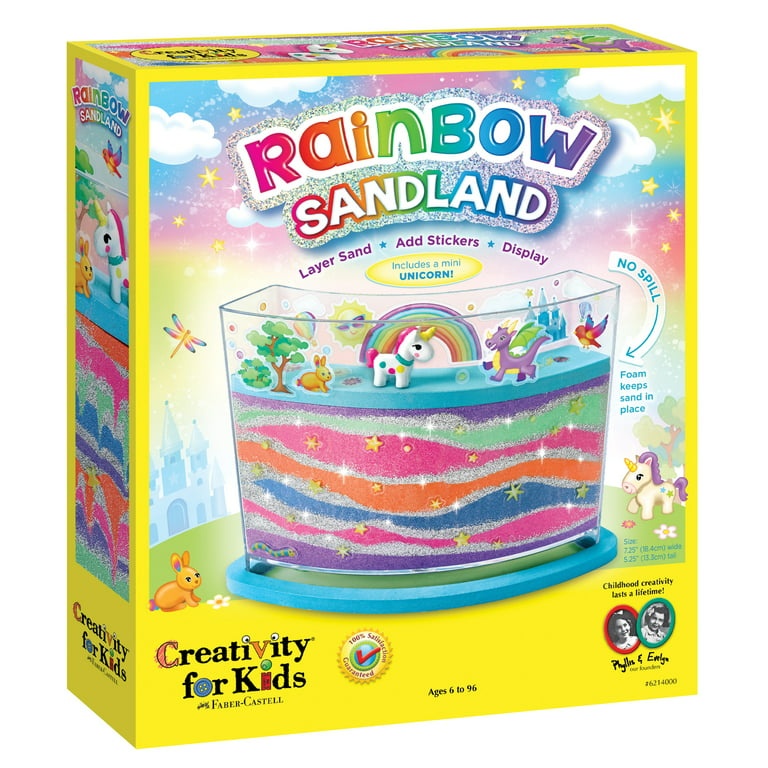
Creativity For Kids Rainbow Sandland
Brand: Big Top of Scarsdale
Category: Toys & Games > Toys > Beach & Sand Toys > Sand Cups